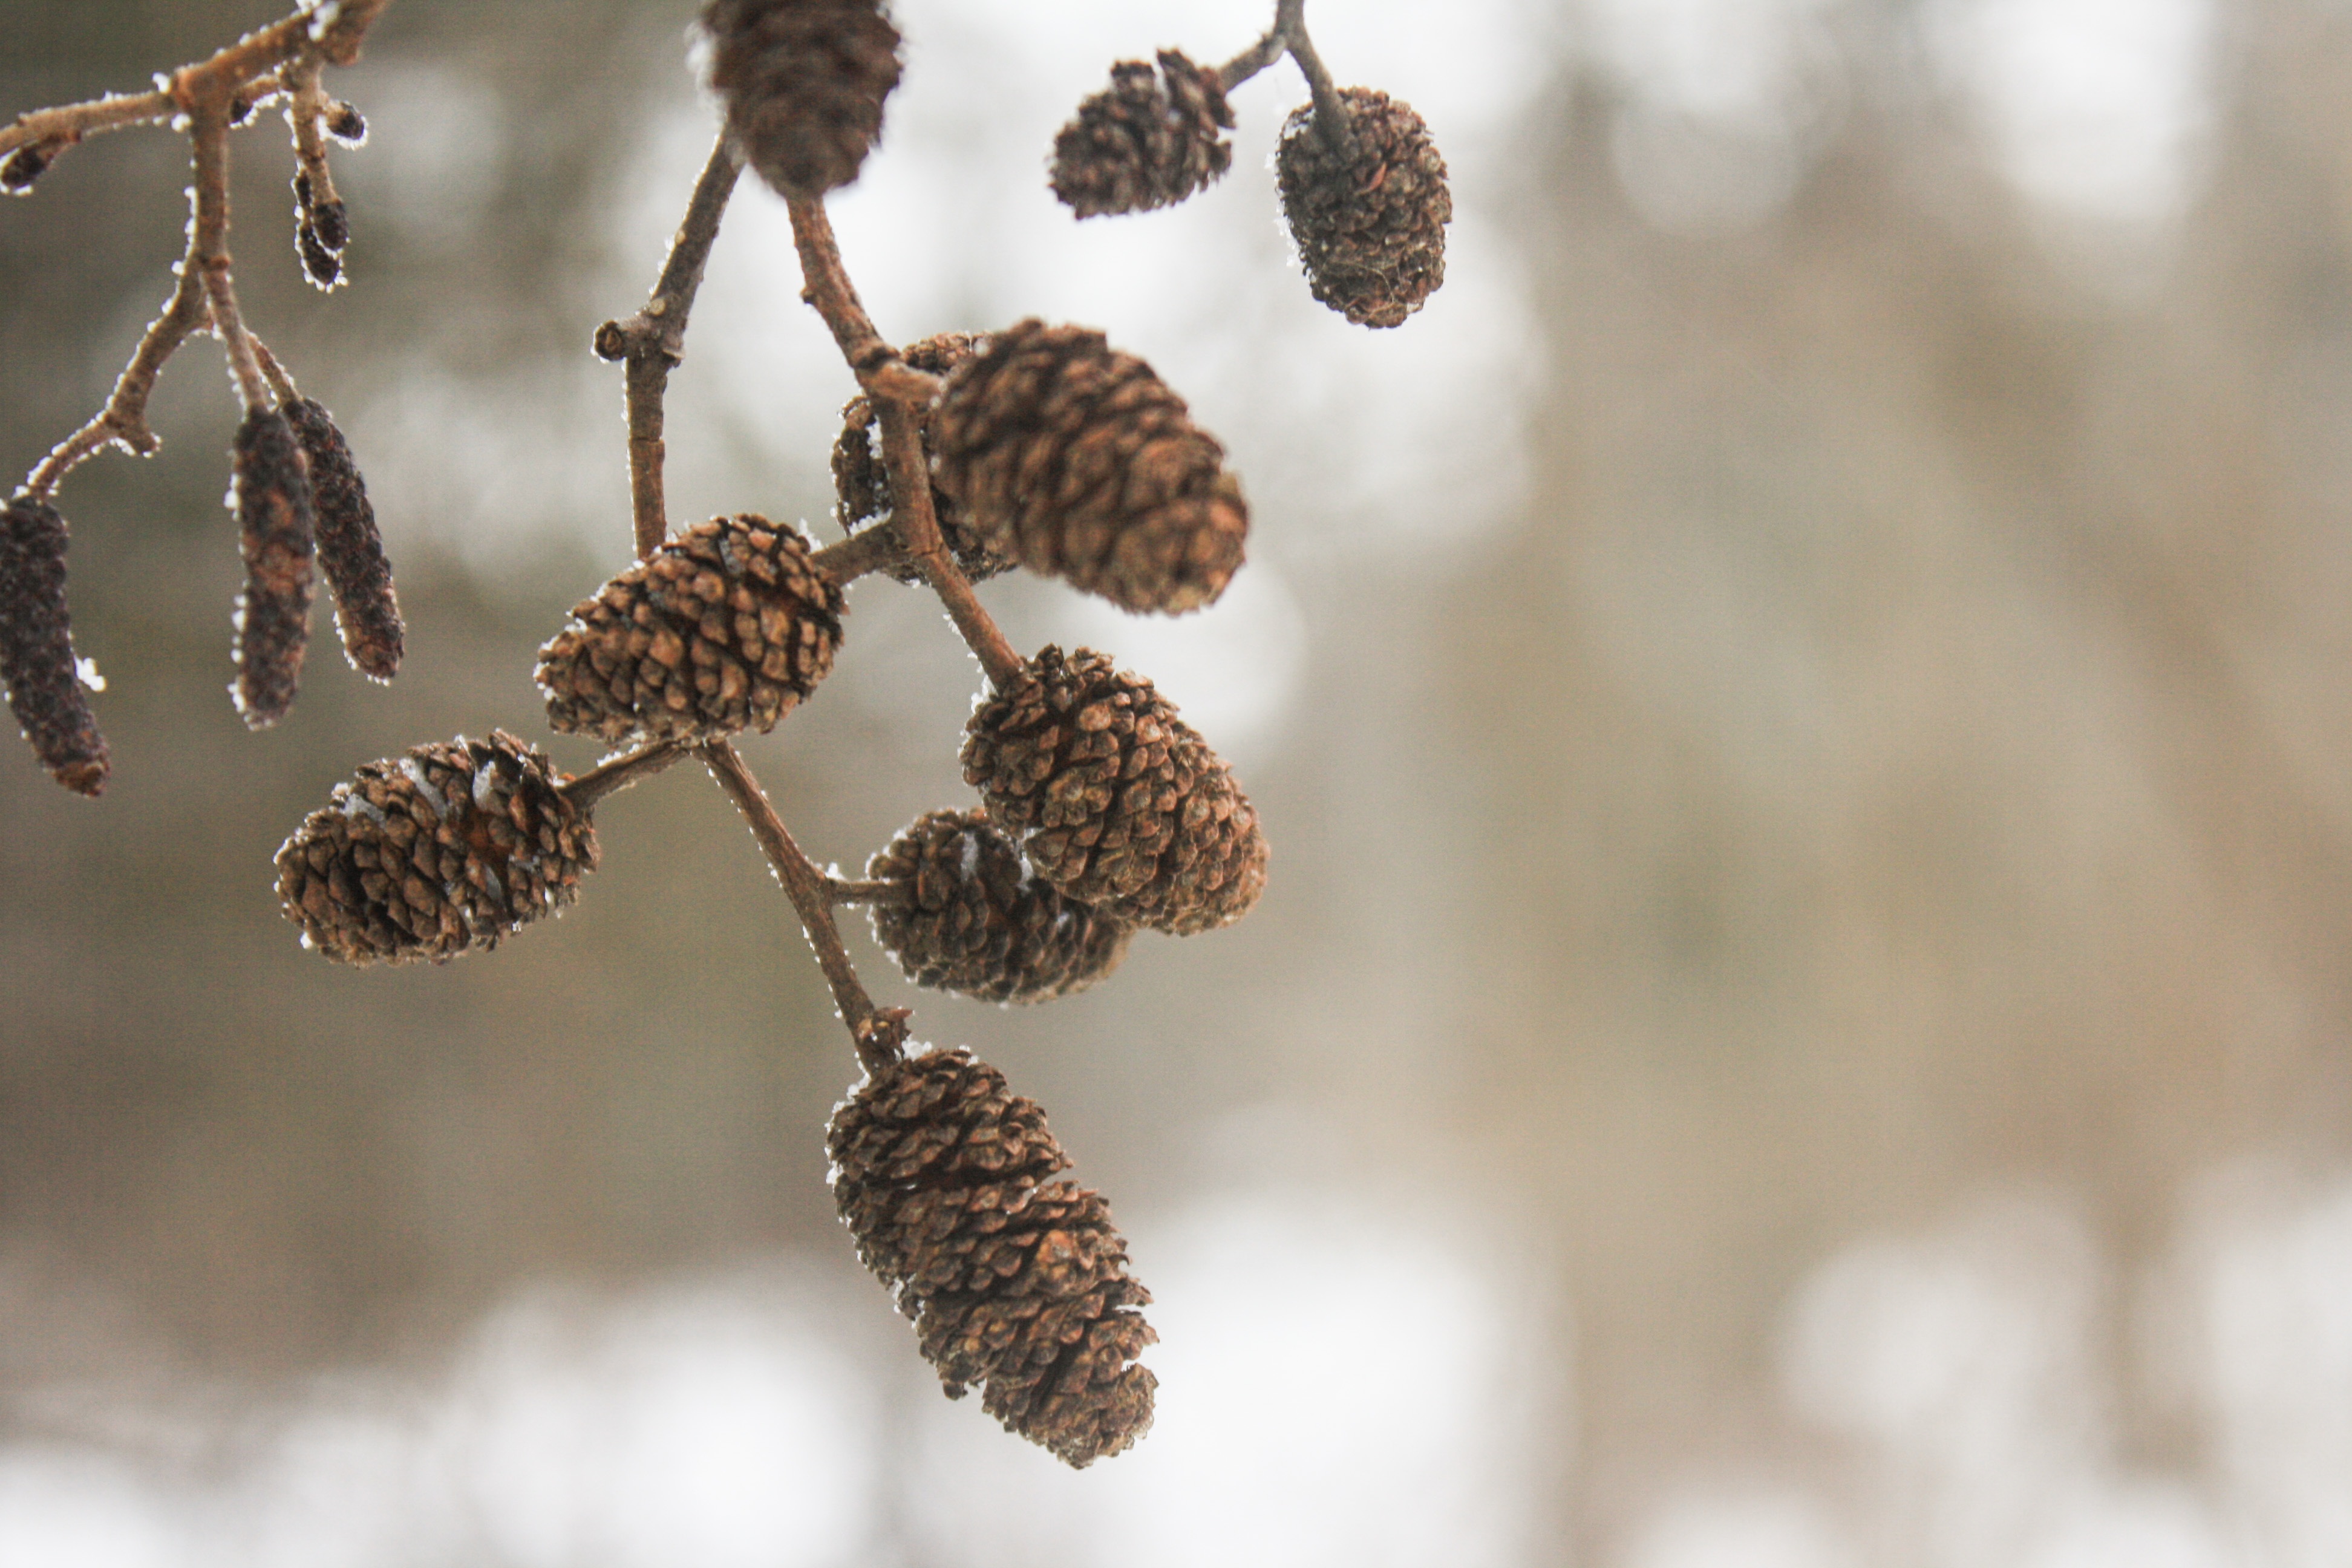
tree, nature, forest, branch, winter, plant, trail, field, photography, leaf, flower, frost, pollen, autumn, botany, flora, season, fauna, acorn, twig, conifer, close up, spruce, larch, macro photography, plant stem, woody plant, land plant, conifer cone